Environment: real
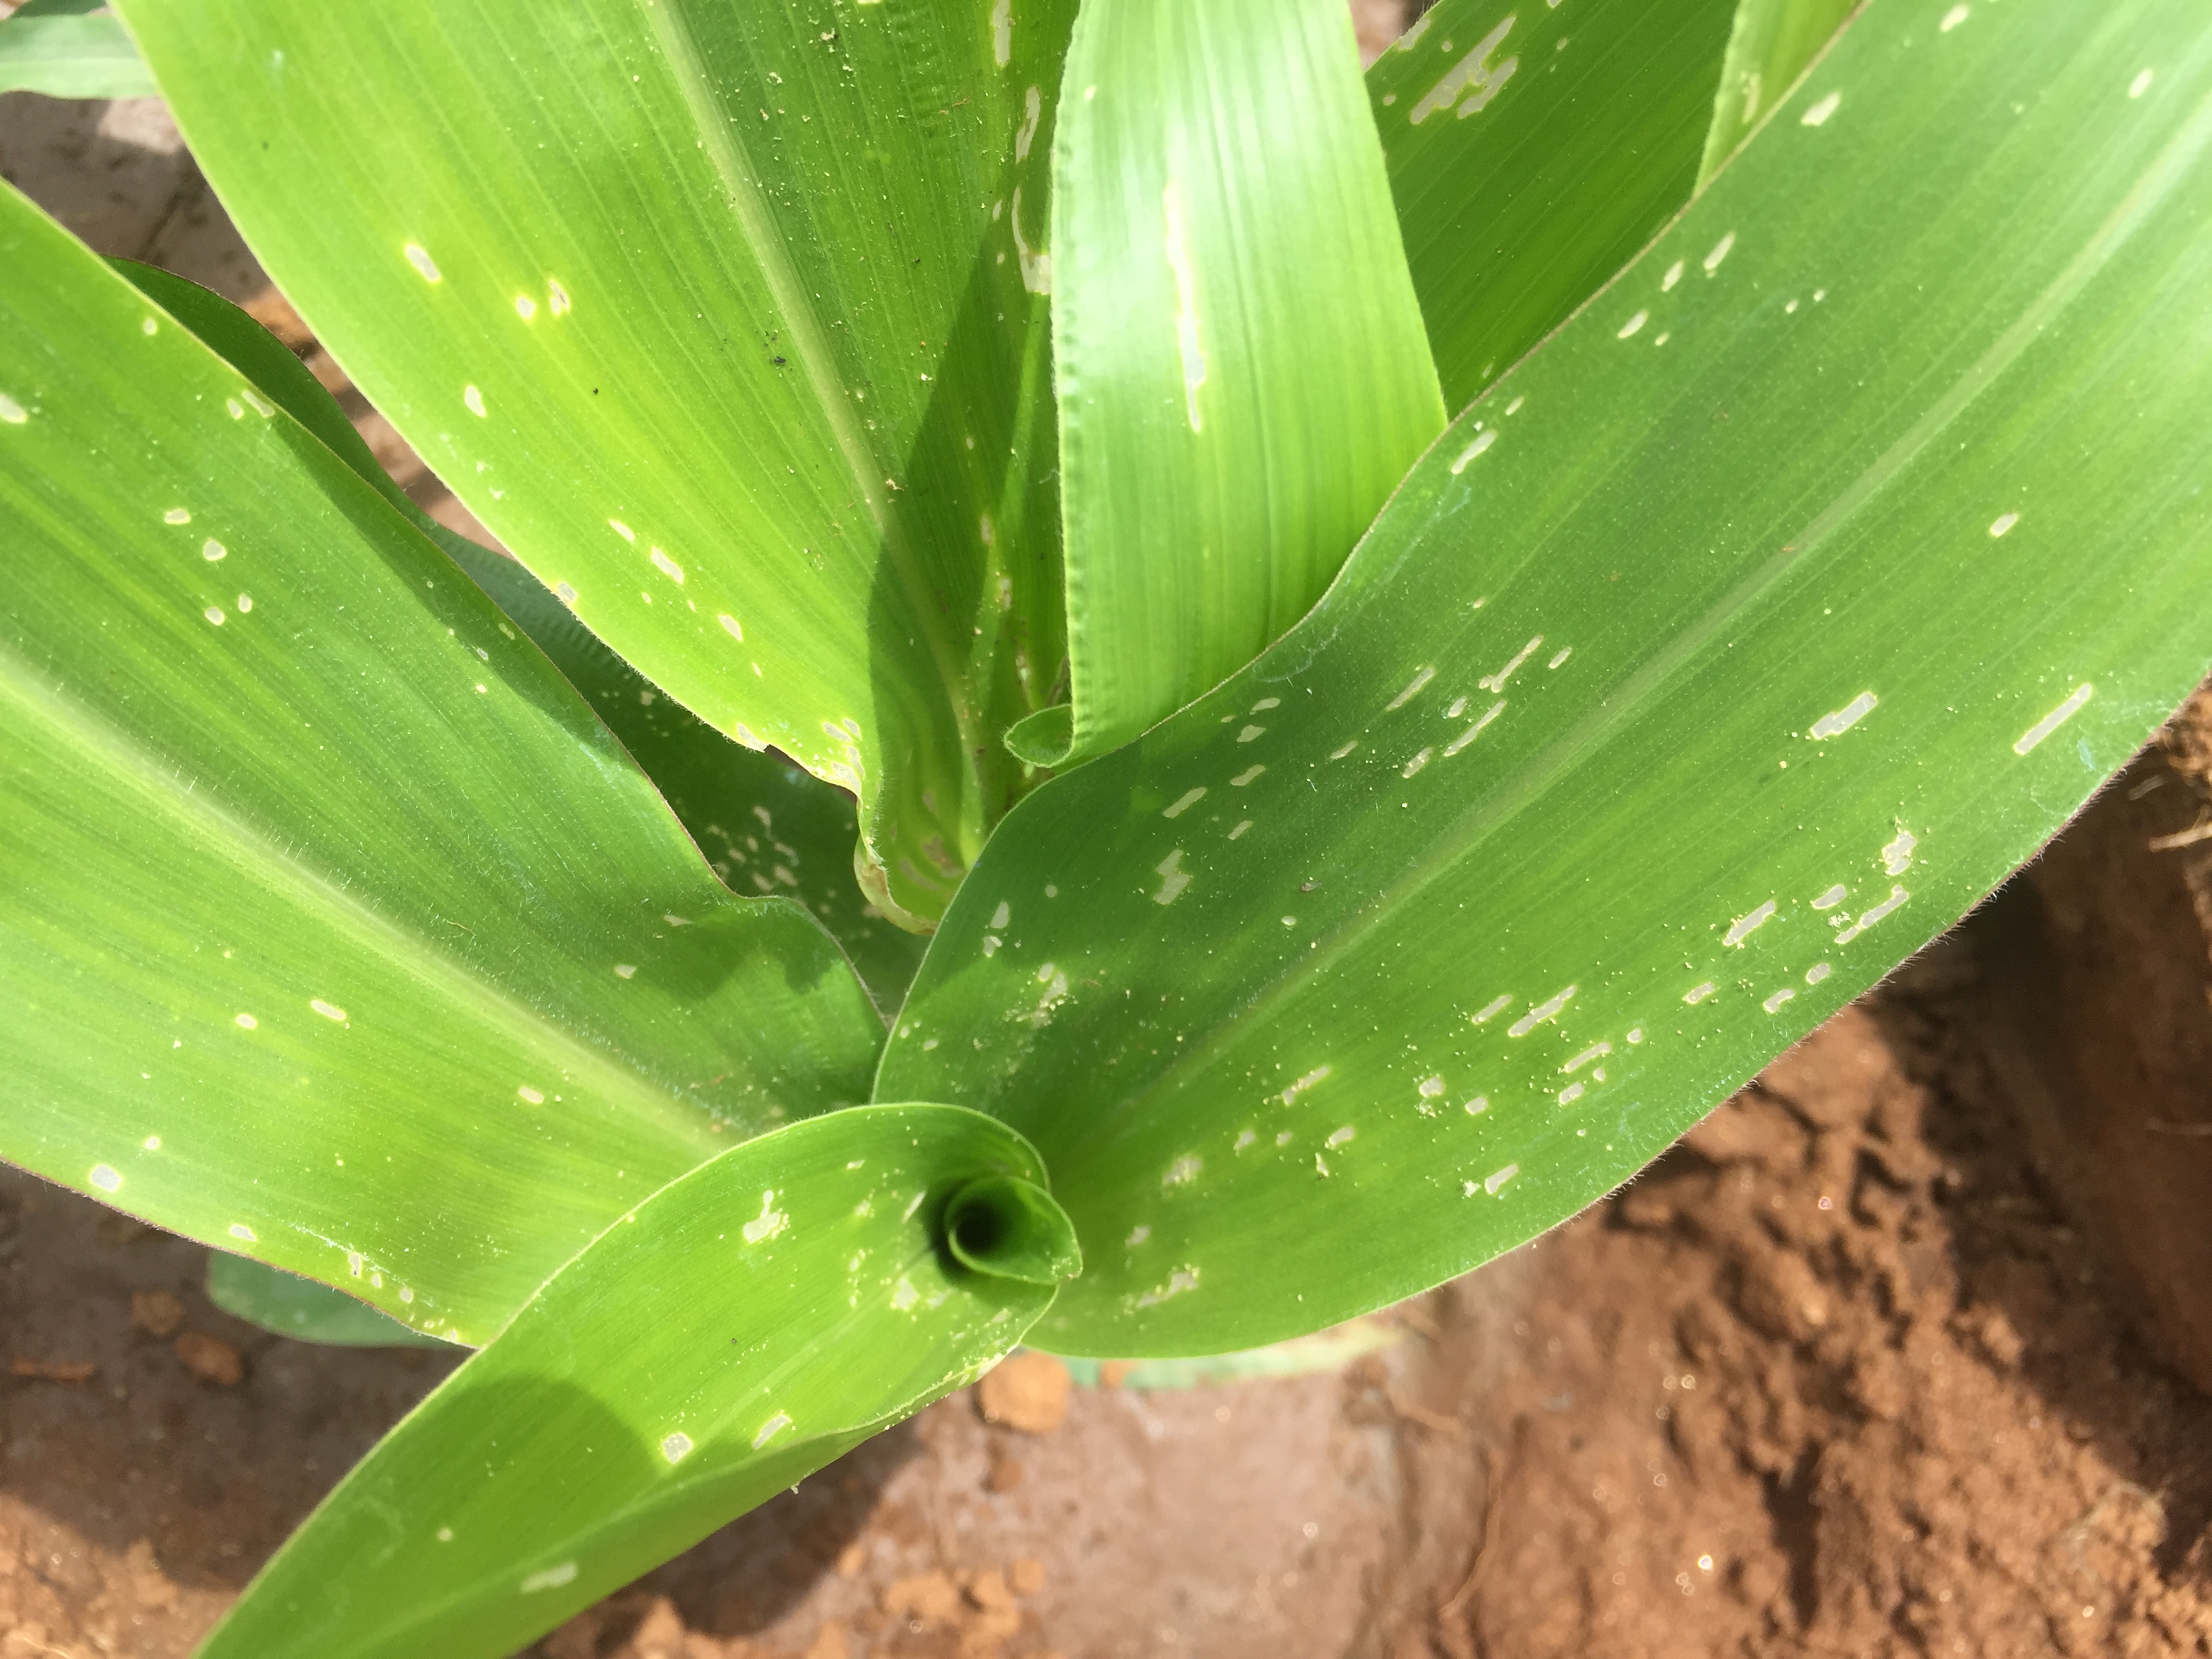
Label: fall_armyworm